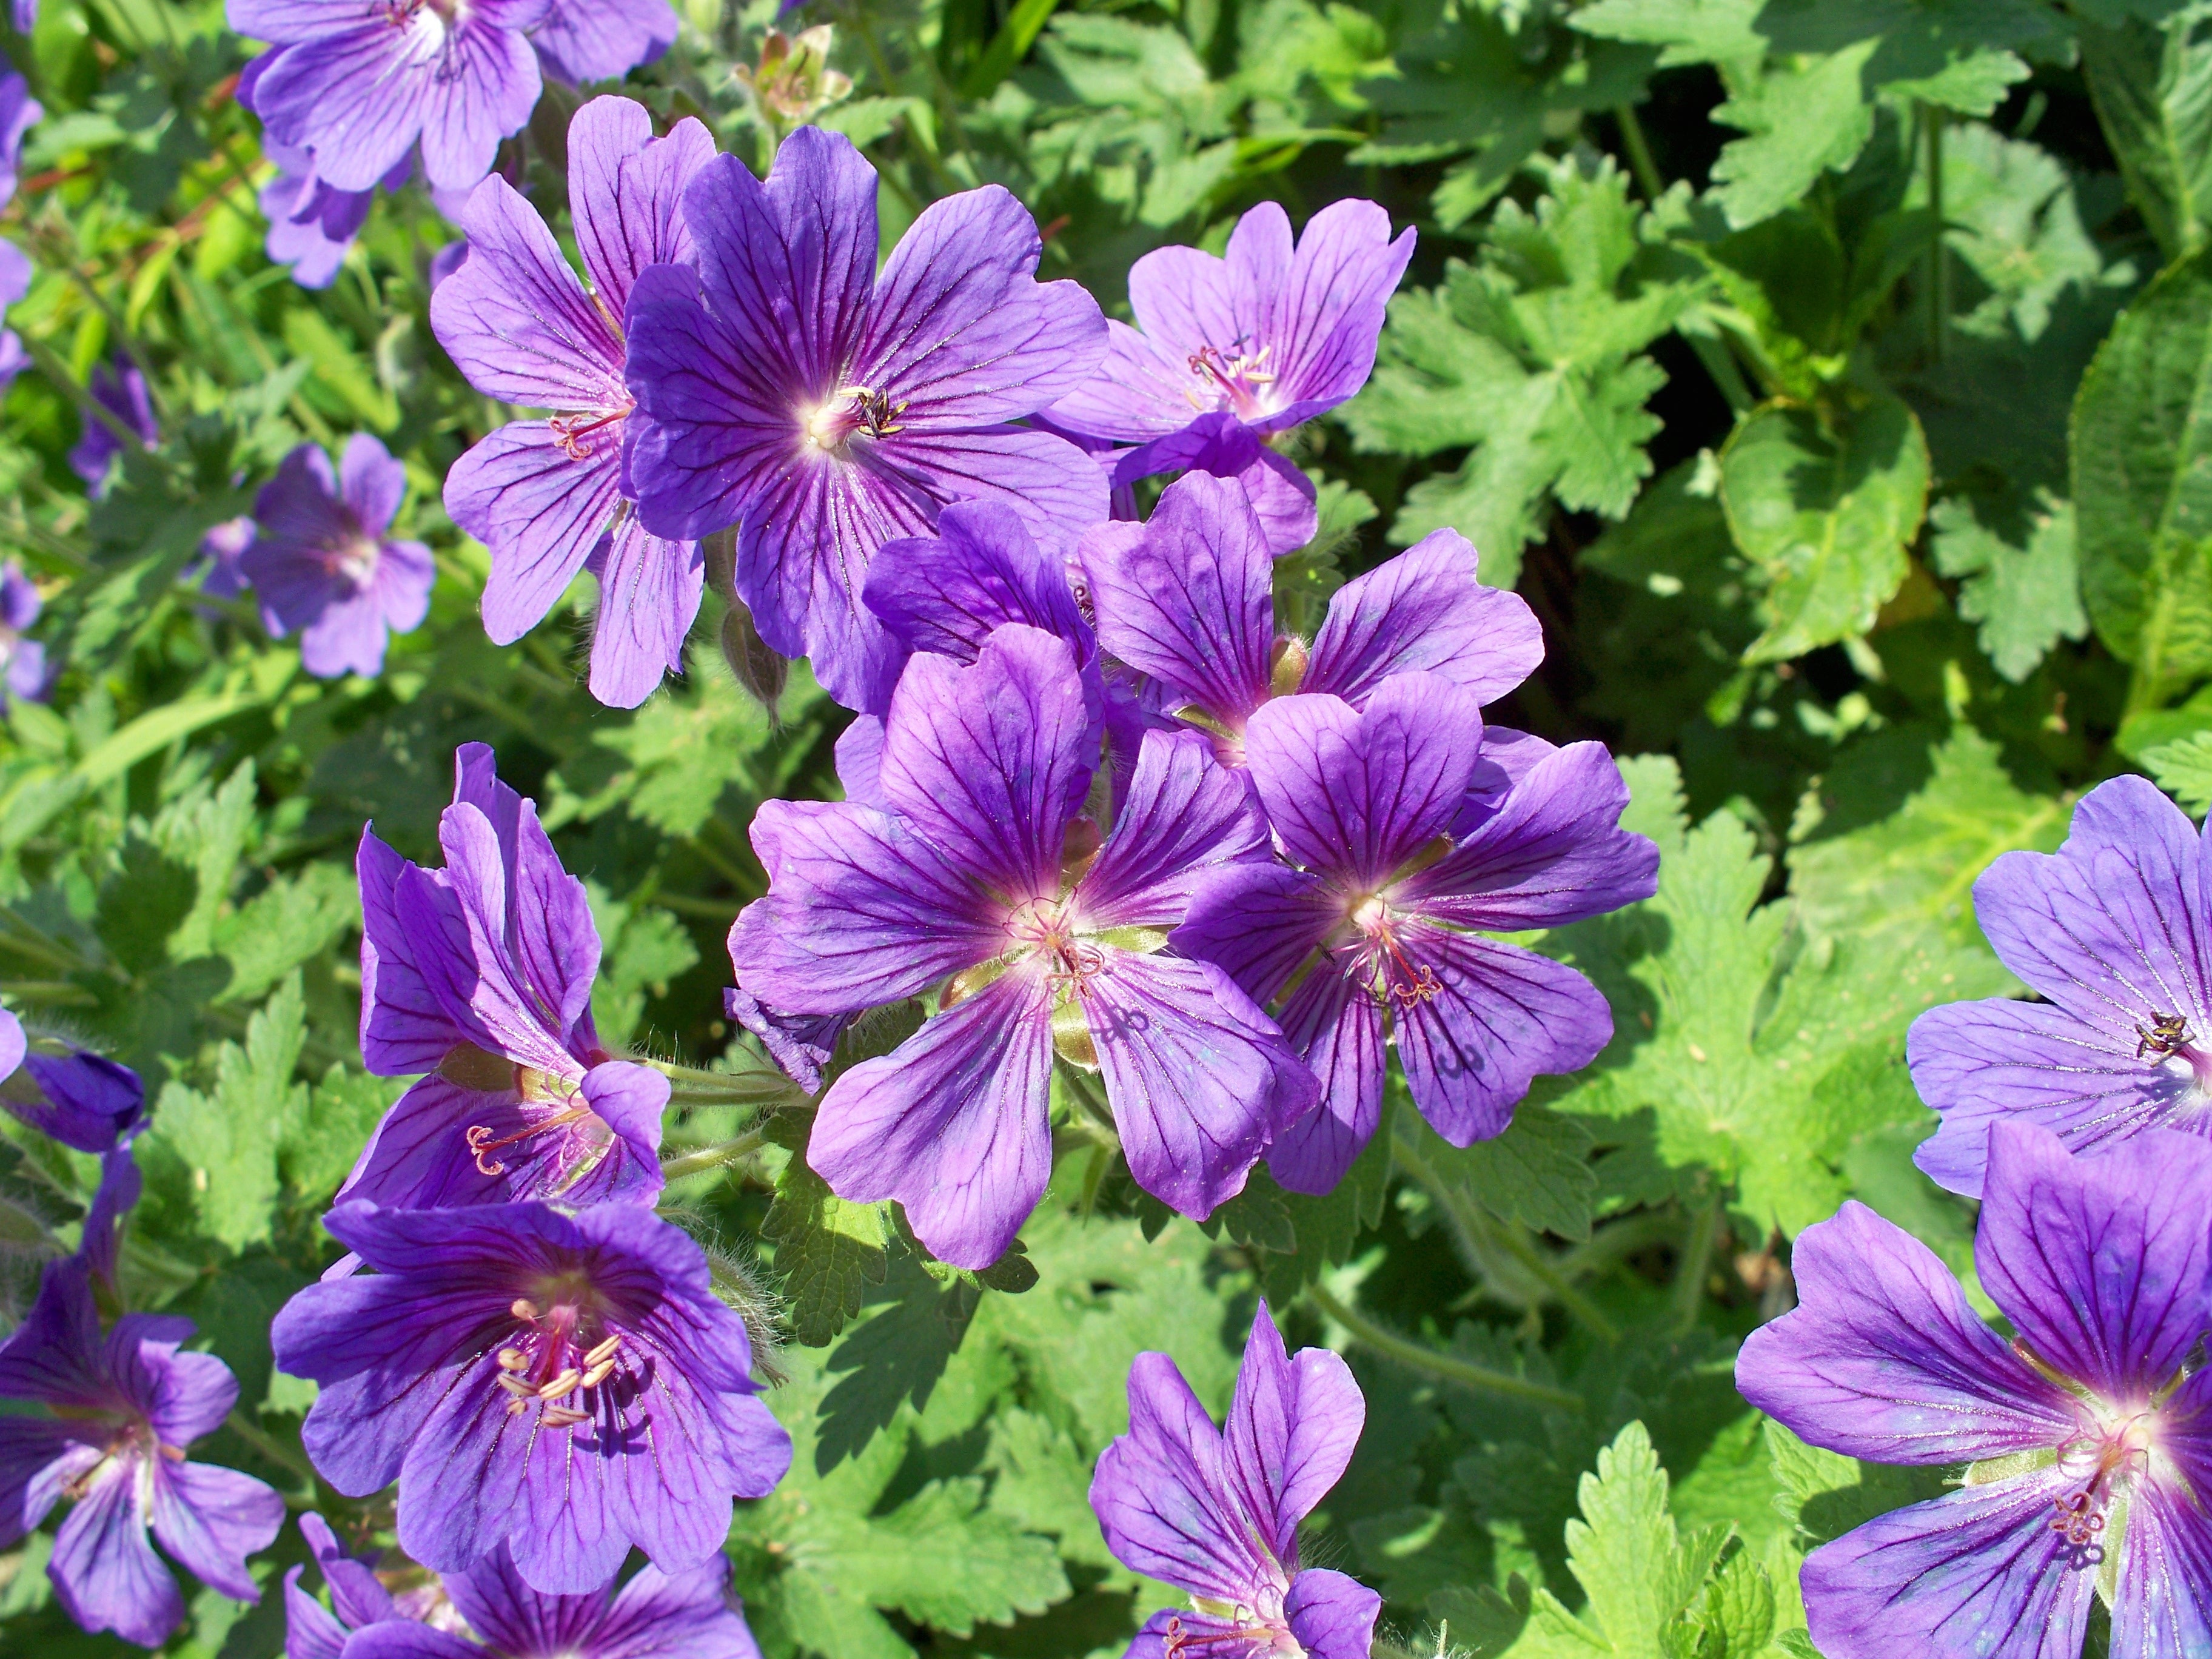
plant, flower, purple, garden, flora, wildflower, geranium, cranesbill, green leaves, flowering plant, geraniaceae, blue geranium, geranium cinereum, annual plant, land plant, violet family, geraniales, single petal, perennial geranium, johnson's blue